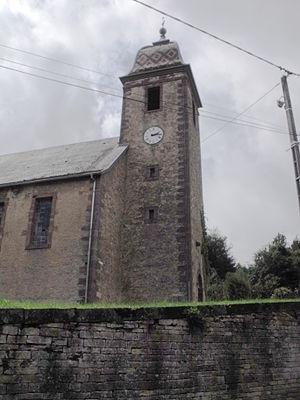
Temple à Aibre, Doubs, France
Aibre est une commune française située dans le département du Doubs en région Bourgogne-Franche-Comté, à 10 km de Montbéliard et à 20 km de Belfort.